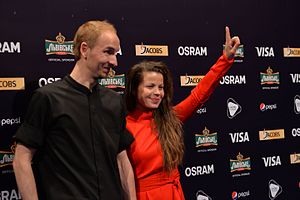
Fusedmarc
Fusedmarc er et litauensk band der består af forsangeren Viktorija Ivanovskaja multi instrumentalist Denisas Zujevas og visual designer Stasys Žakas. Bandet repræsenterede Litauen i Eurovision Song Contest 2017 med sangen "Rain of Revolution" De opnåede en 17. plads i semifinale 2, og de kvalificerede sig dermed ikke til finalen.